Michael C. Mitchell

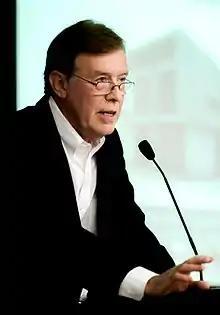
Mitchell, 2017

Michael C. Mitchell (born January 4, 1946) is an American planner, designer, lecturer and environmentalist. He works on rural development.